Cross-platform interchange

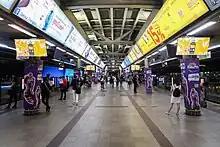
The upper-level platforms (2 and 4) of Siam Station serving westbound trains

In this case, the cross-platform infrastructure offers the possibility of easily changing trains, independently from the waiting time for the second train. In metro systems with short headways, typical waiting time is small, but such a noncoordinated approach could reduce the advantages of stairless cross-platform interchange in railway networks with sparser train traffic.